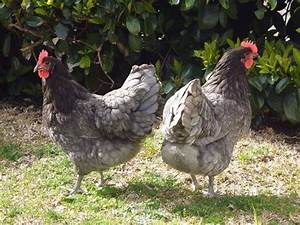
Label: gallina